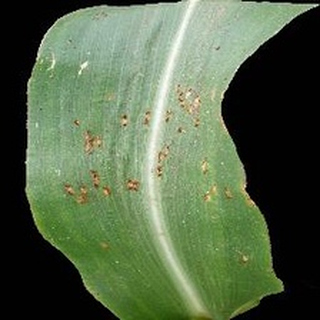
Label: corn_common_rust